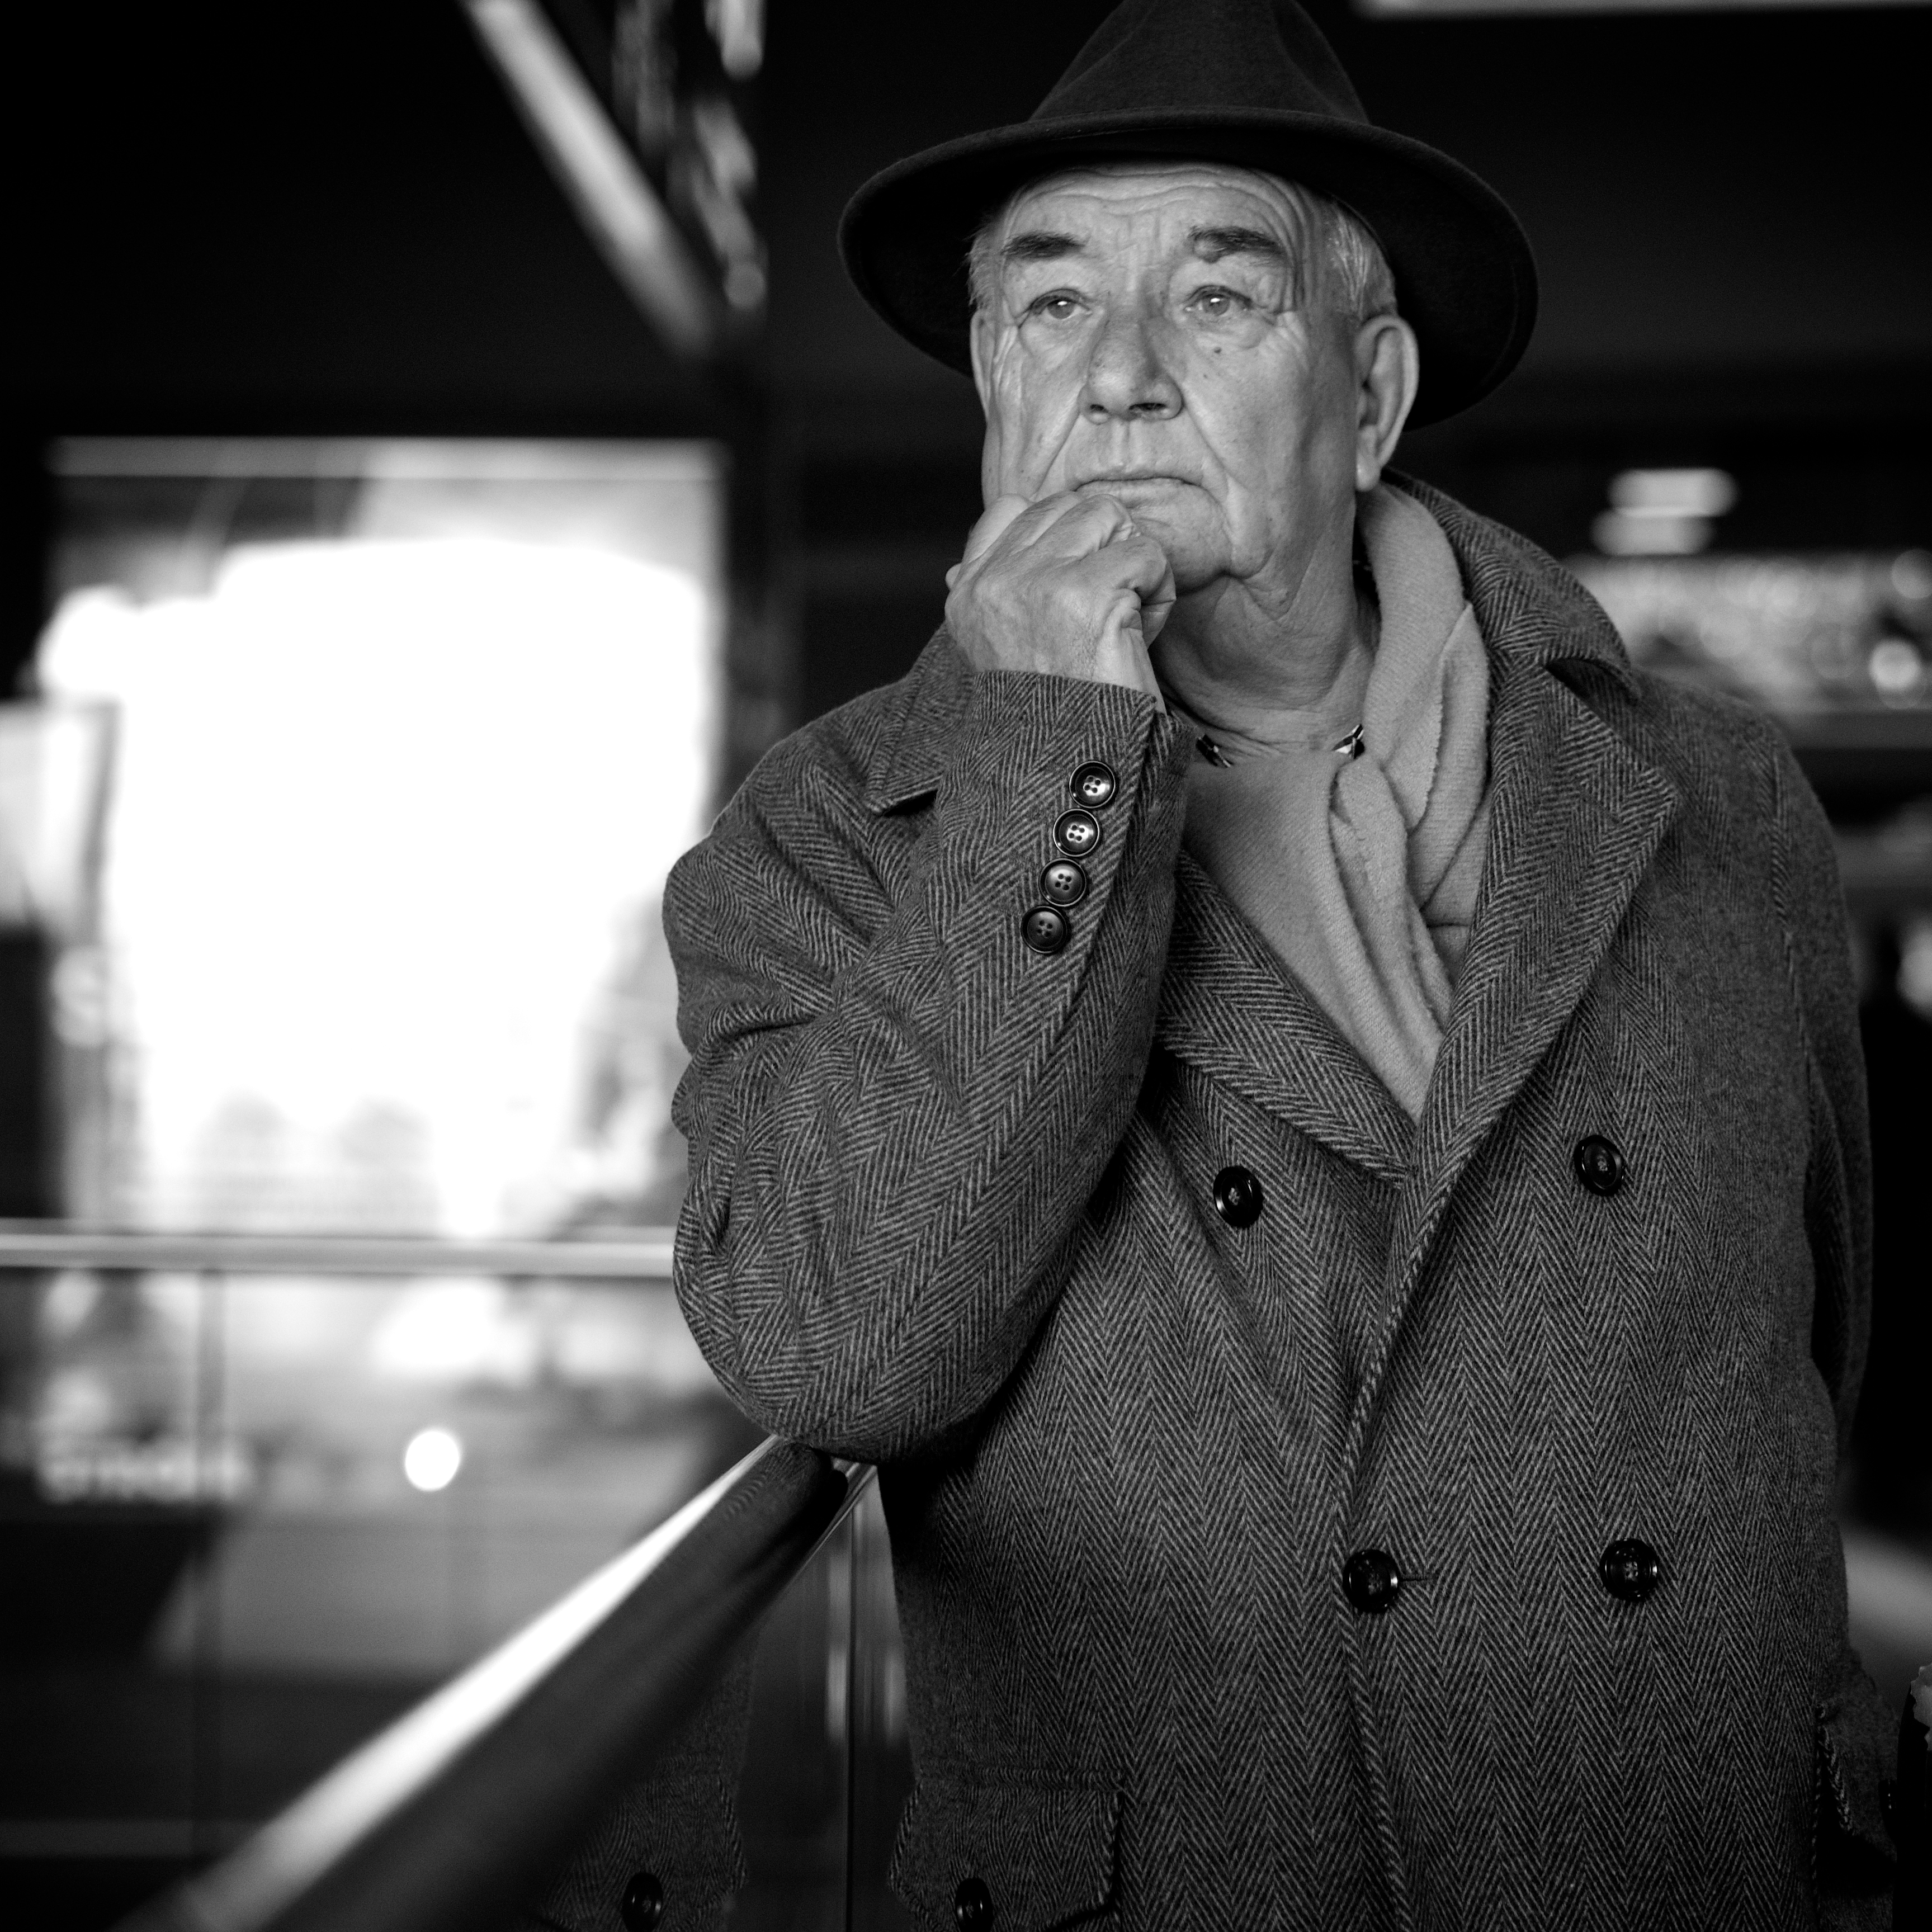
man, person, music, black and white, white, street, photography, ebook, male, portrait, training, musician, black, monochrome, beard, streetphotography, flickr, thomas, video, gentleman, glasses, olympus, omd, fuji, leica, monochrom, leuthard, hcb, thomasleuthard, monochrome photography, film noir, facial hair